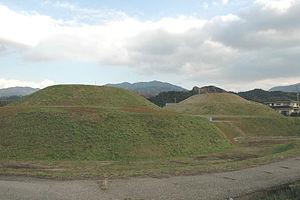
Kanan est un bourg situé dans le district de Minamikawachi de la préfecture d'Osaka, au Japon.
Cette liste présente les sites historiques du Japon situés dans la préfecture urbaine d'Ōsaka.